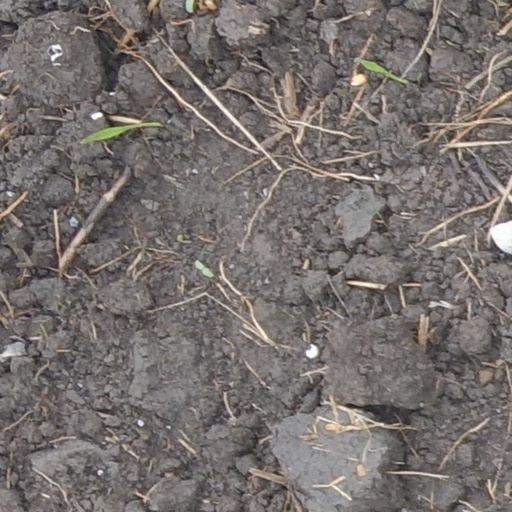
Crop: wheat